Enrique Gebhard

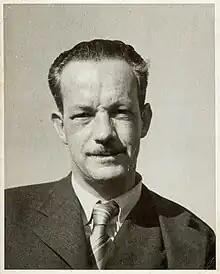
Enrique Gebhard.

Enrique Gebhard (Traiguén, December 19, 1909 - Santiago, May 21, 1978) was a Chilean architect.